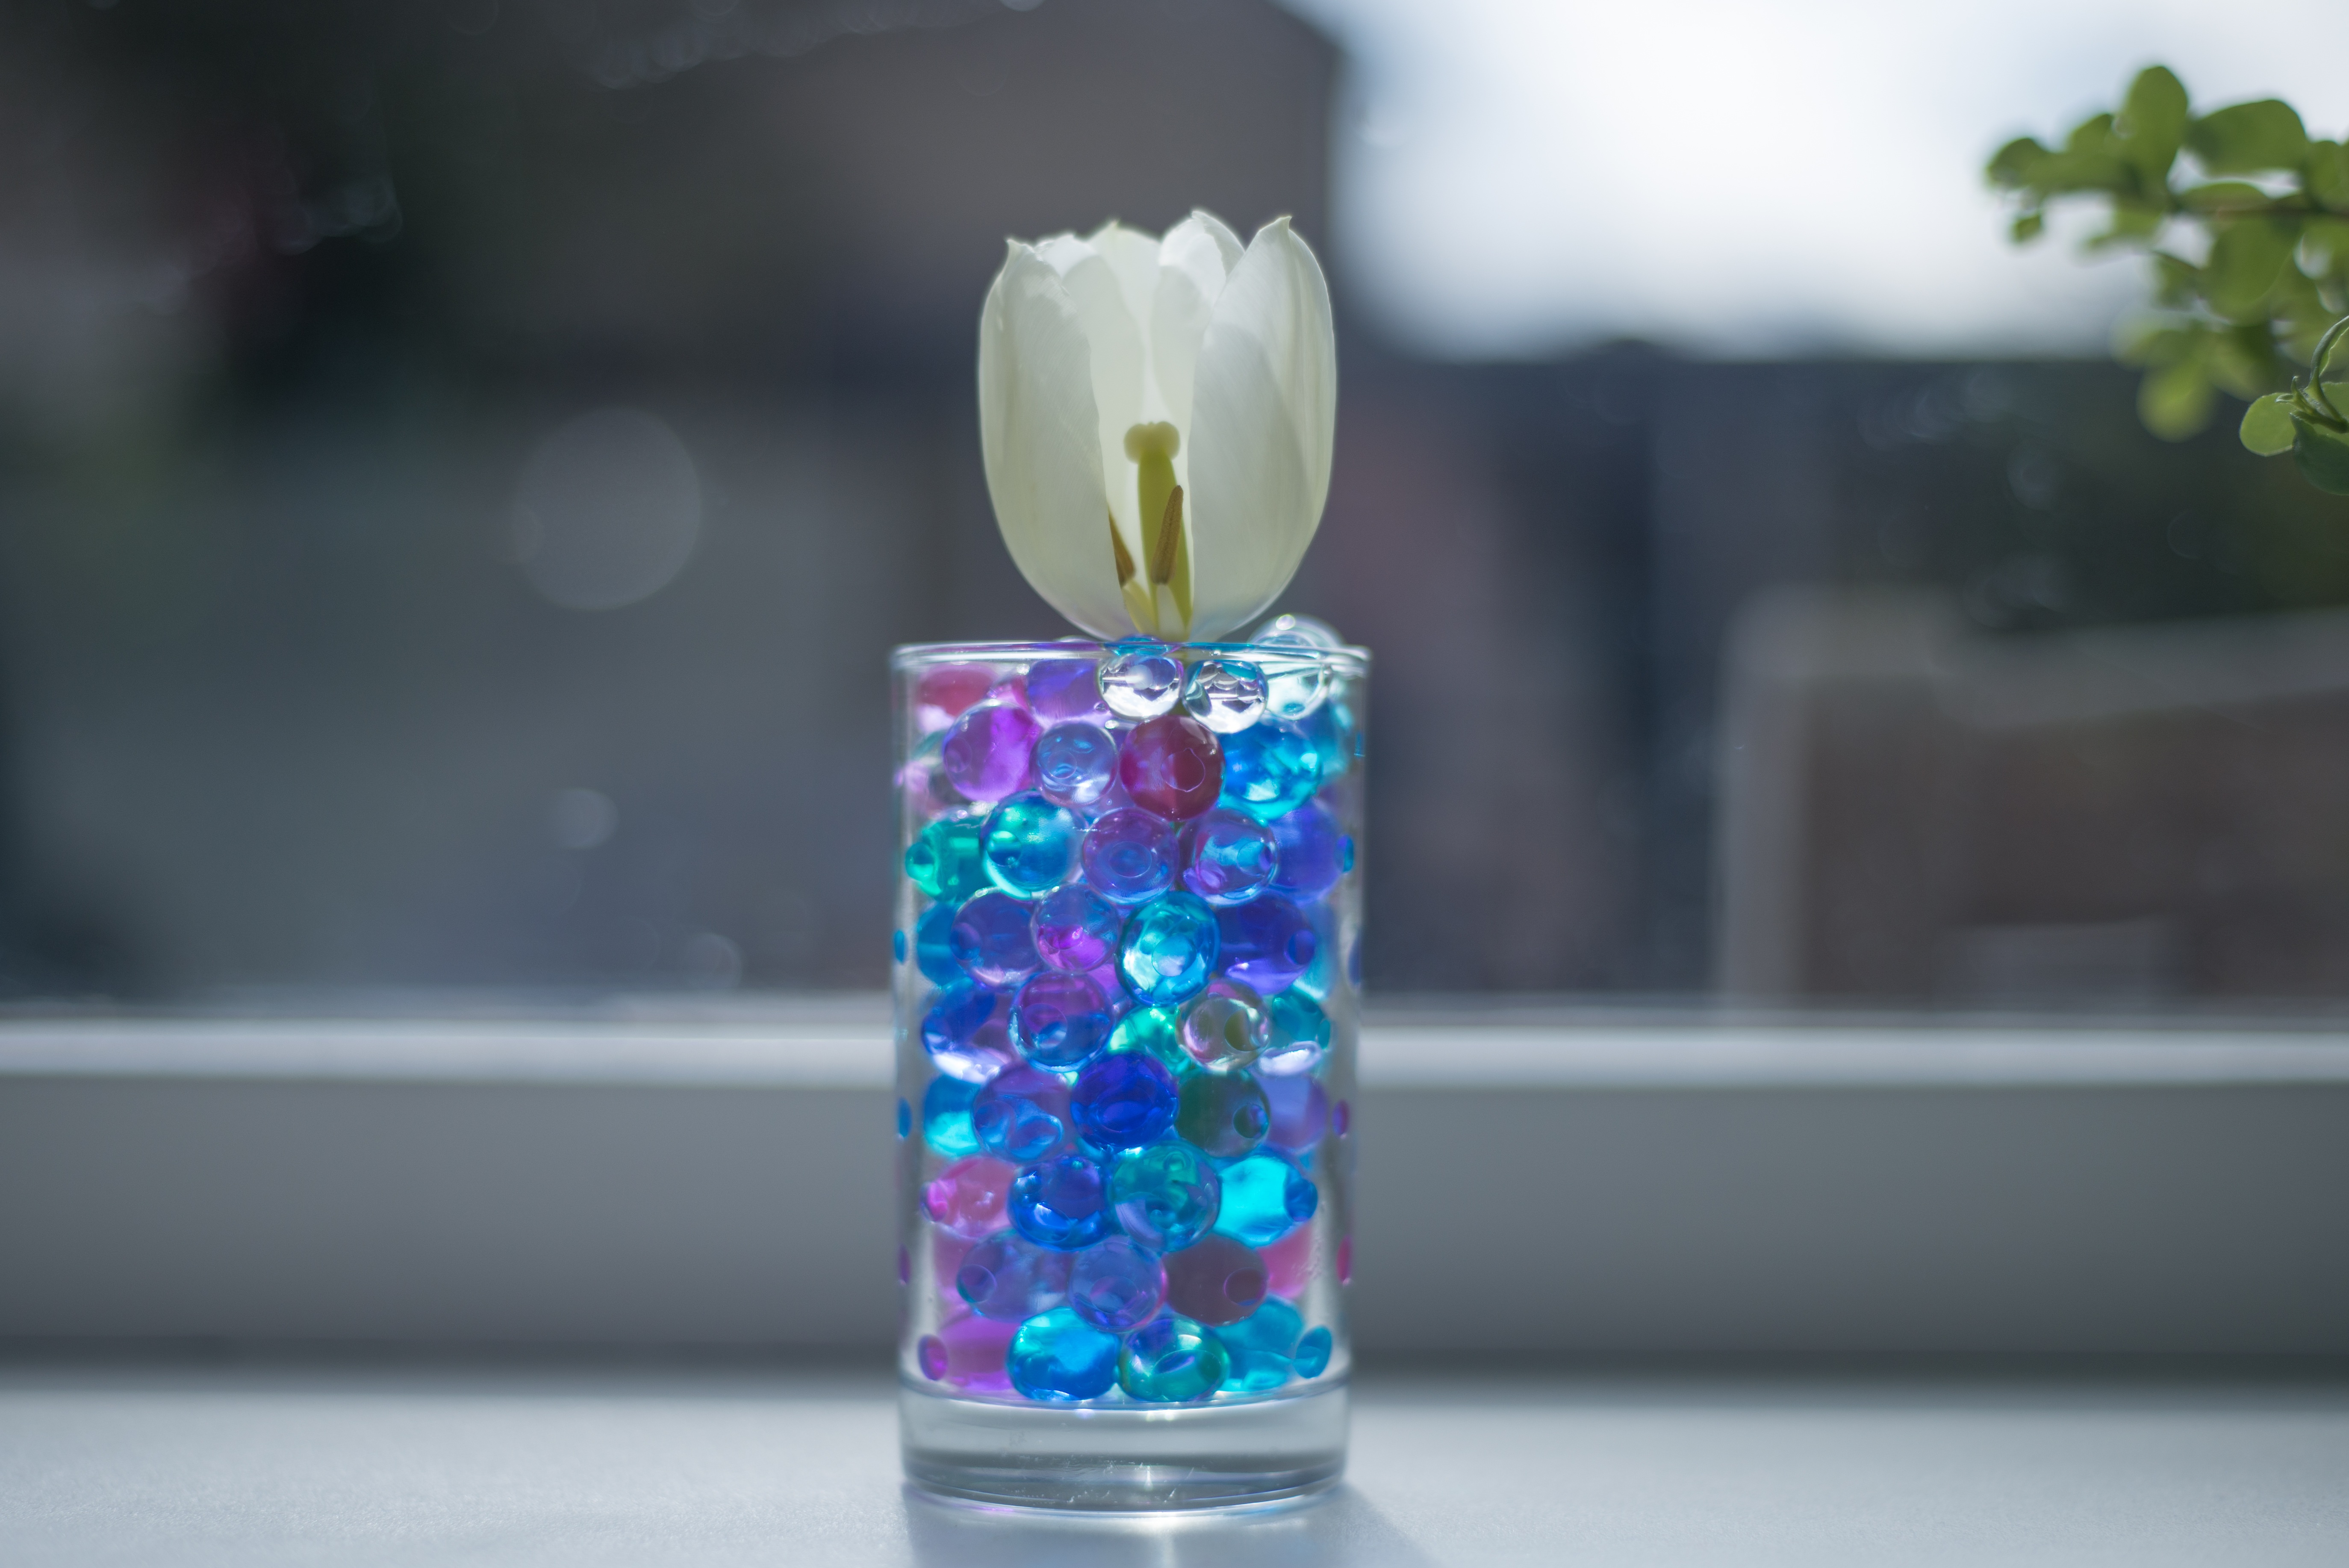
nature, white, leaf, flower, bloom, glass, floral, environment, tulip, vase, decoration, spring, green, fresh, blooming, bottle, blue, pink, candle, lighting, glass bottle, jewellery, pebbles, marbles, springtime, beads, gemstone, fashion accessory